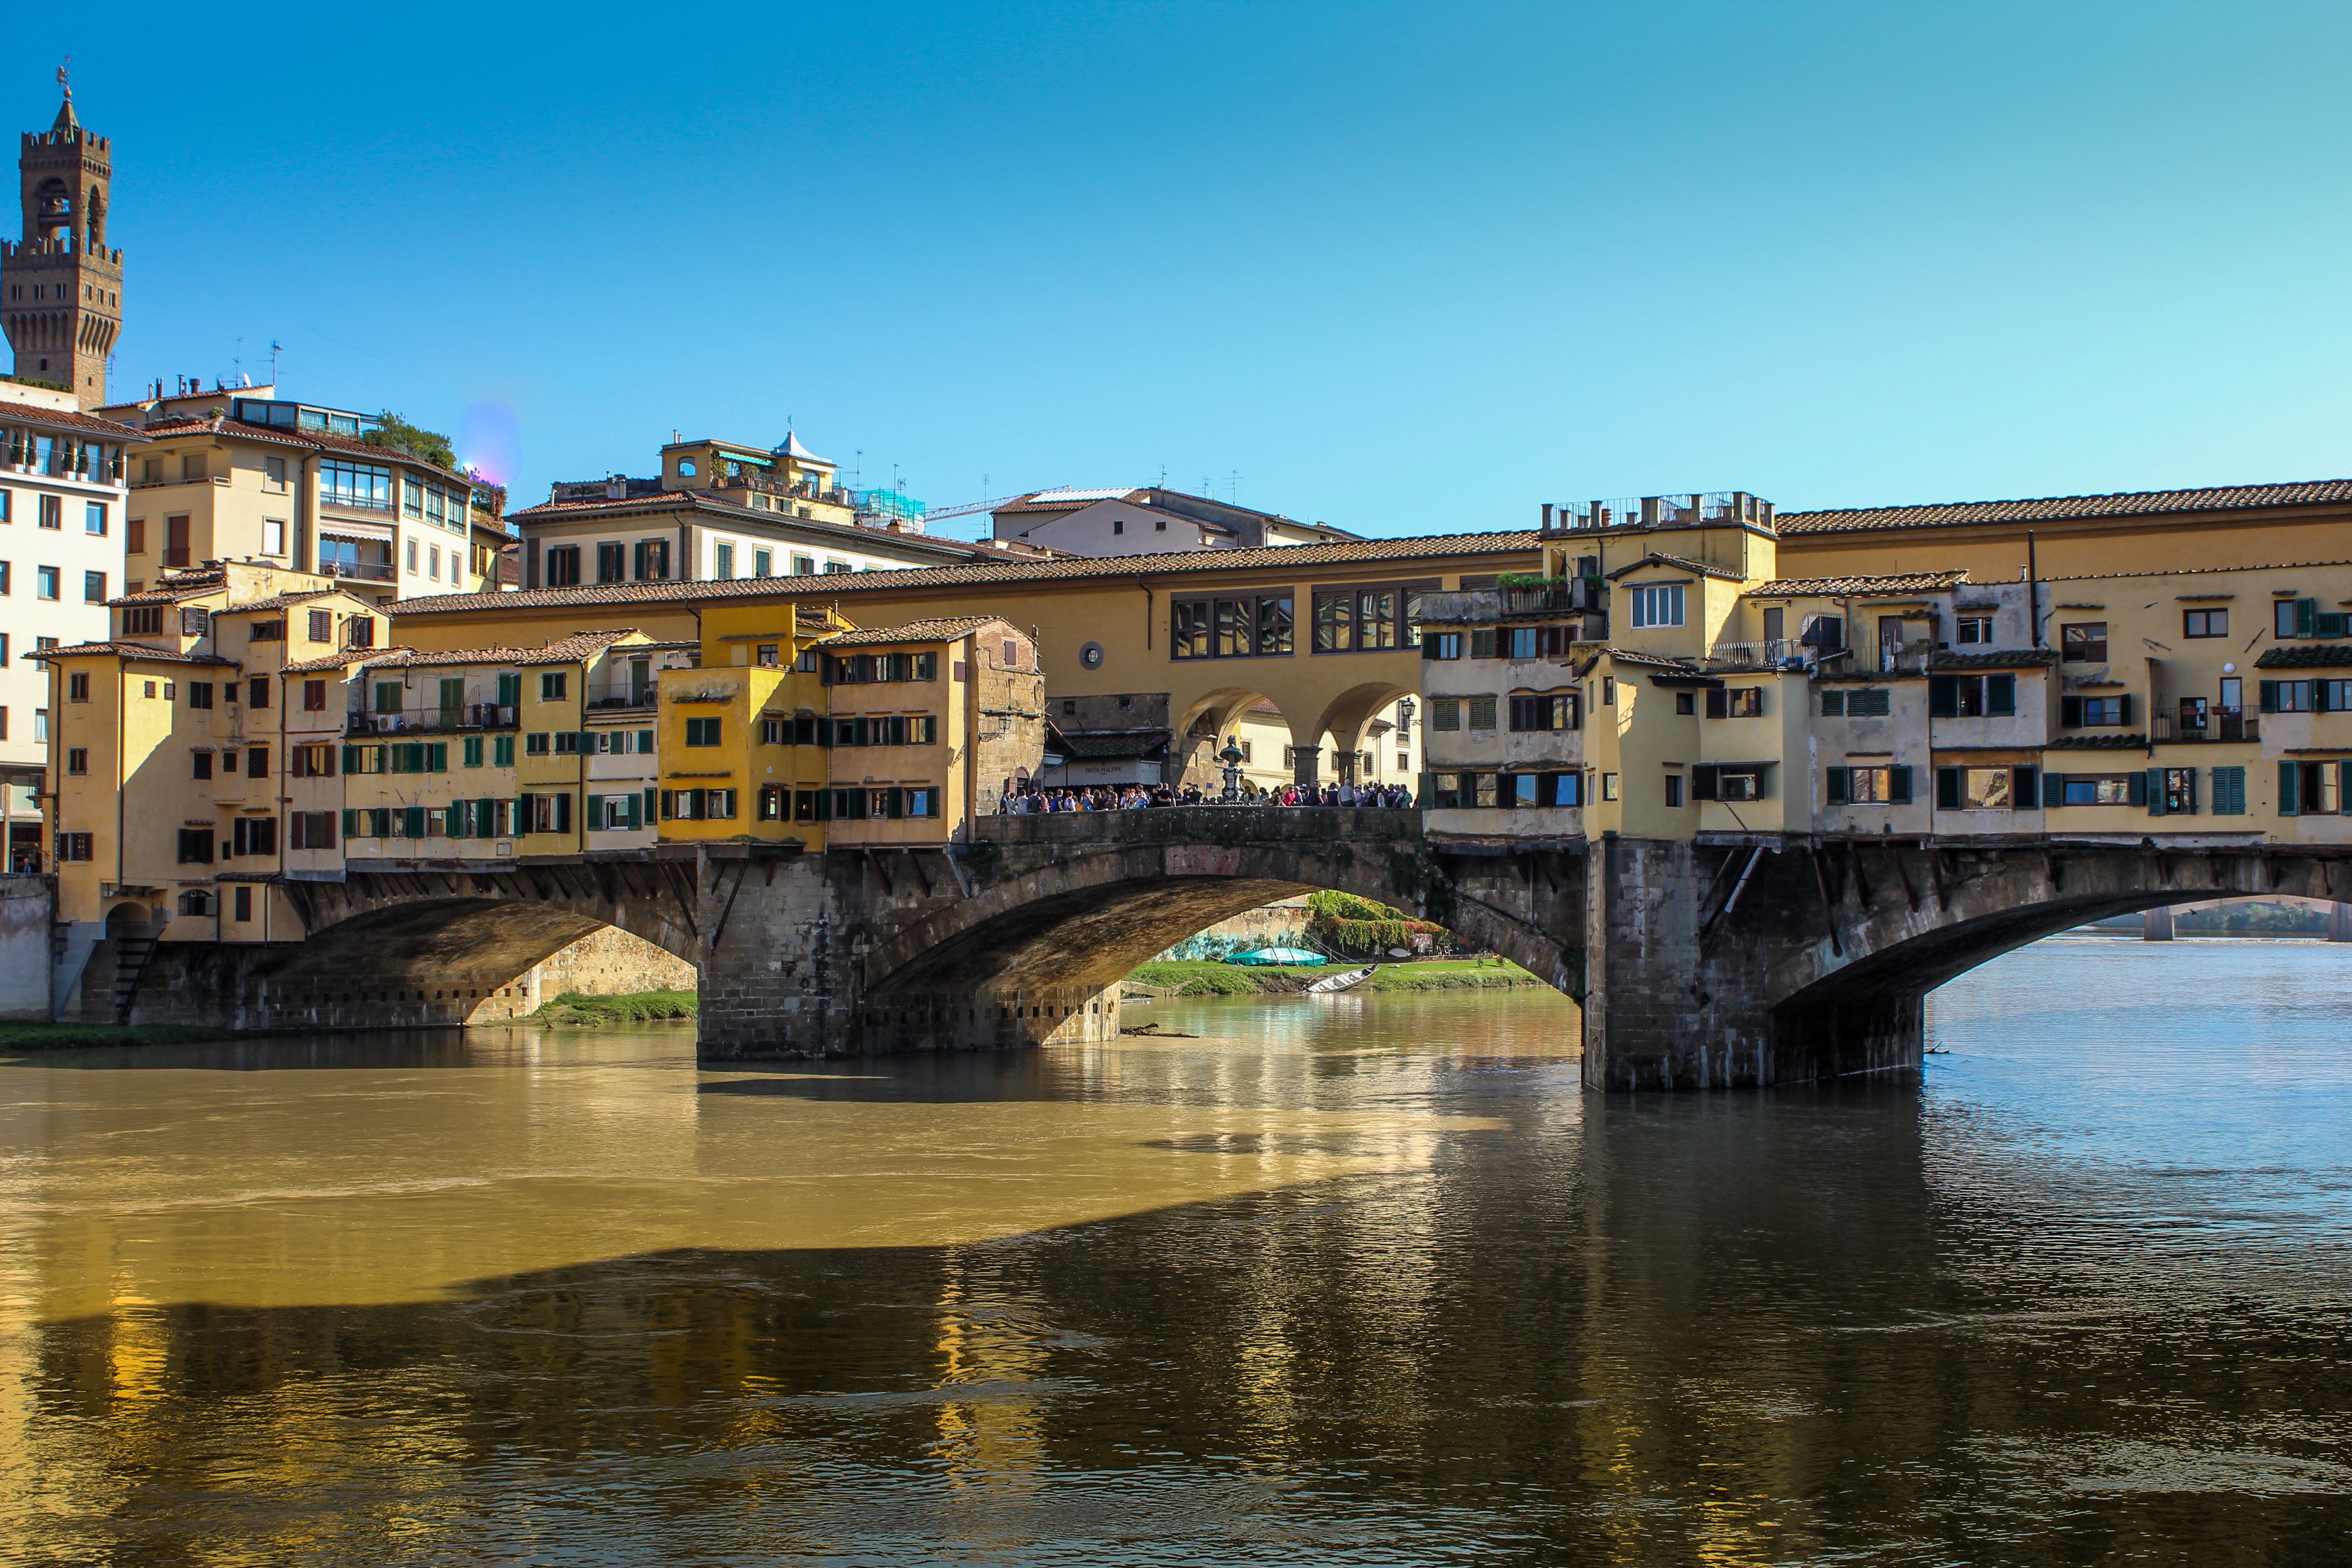
landscape, water, bridge, town, river, canal, cityscape, reflection, landmark, italy, tourism, waterway, florence